St Mary Magdalene's Church, Battlefield

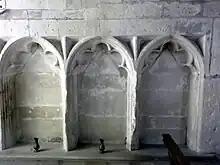
Sedilia, seats for officiating priest, deacon and sub-deacon on the south side of chancel

Colleges of secular clergy were the dominant form for new religious foundation by the 15th century. The closest example to Battlefield was the College of St Bartholomew's Church, Tong, founded under a licence granted to Isabel of Pembridge on 25 November 1410, and so almost contemporary, although it was purely a family chantry and mausoleum, without the wider historical reference of Battlefield. There were a number of powerful older collegiate churches in the region, including those at Shrewsbury, St Peter's at Wolverhampton and St Michael's at Penkridge. These differed in significant ways from Battlefield. Blakeway comments that "a prebend in the more wealthy collegiate churches was recognised in the Middle Ages, and even much later, as a source of income for a good man of business, a clerk in the royal chancery or exchequer, or a useful member of the Roman curia." Unlike these absentee careerists, "the chantry priests formed a resident body with definite duties."